Dugout (baseball)

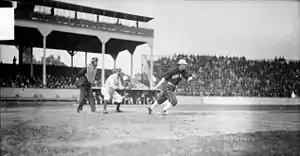
Action in 1905 at West Side Park, Chicago. Ground-level bench in background.

Not all dugouts are located below the field level. At the major league level, the few dugouts that are located at the field level are in multi-purpose stadiums to simplify the conversion from baseball configuration to another sports field configuration. At such ballparks, the seating area is raised such that the dugouts do not obstruct the spectators' view. Dugouts are also at field level at most amateur ballparks, where locating them below field level would be cost prohibitive or otherwise not beneficial. In these cases, the term "dugout" still applies, as does "bench." In the early days of professional baseball, the seating areas were often constructed high enough that the bench was at field level.